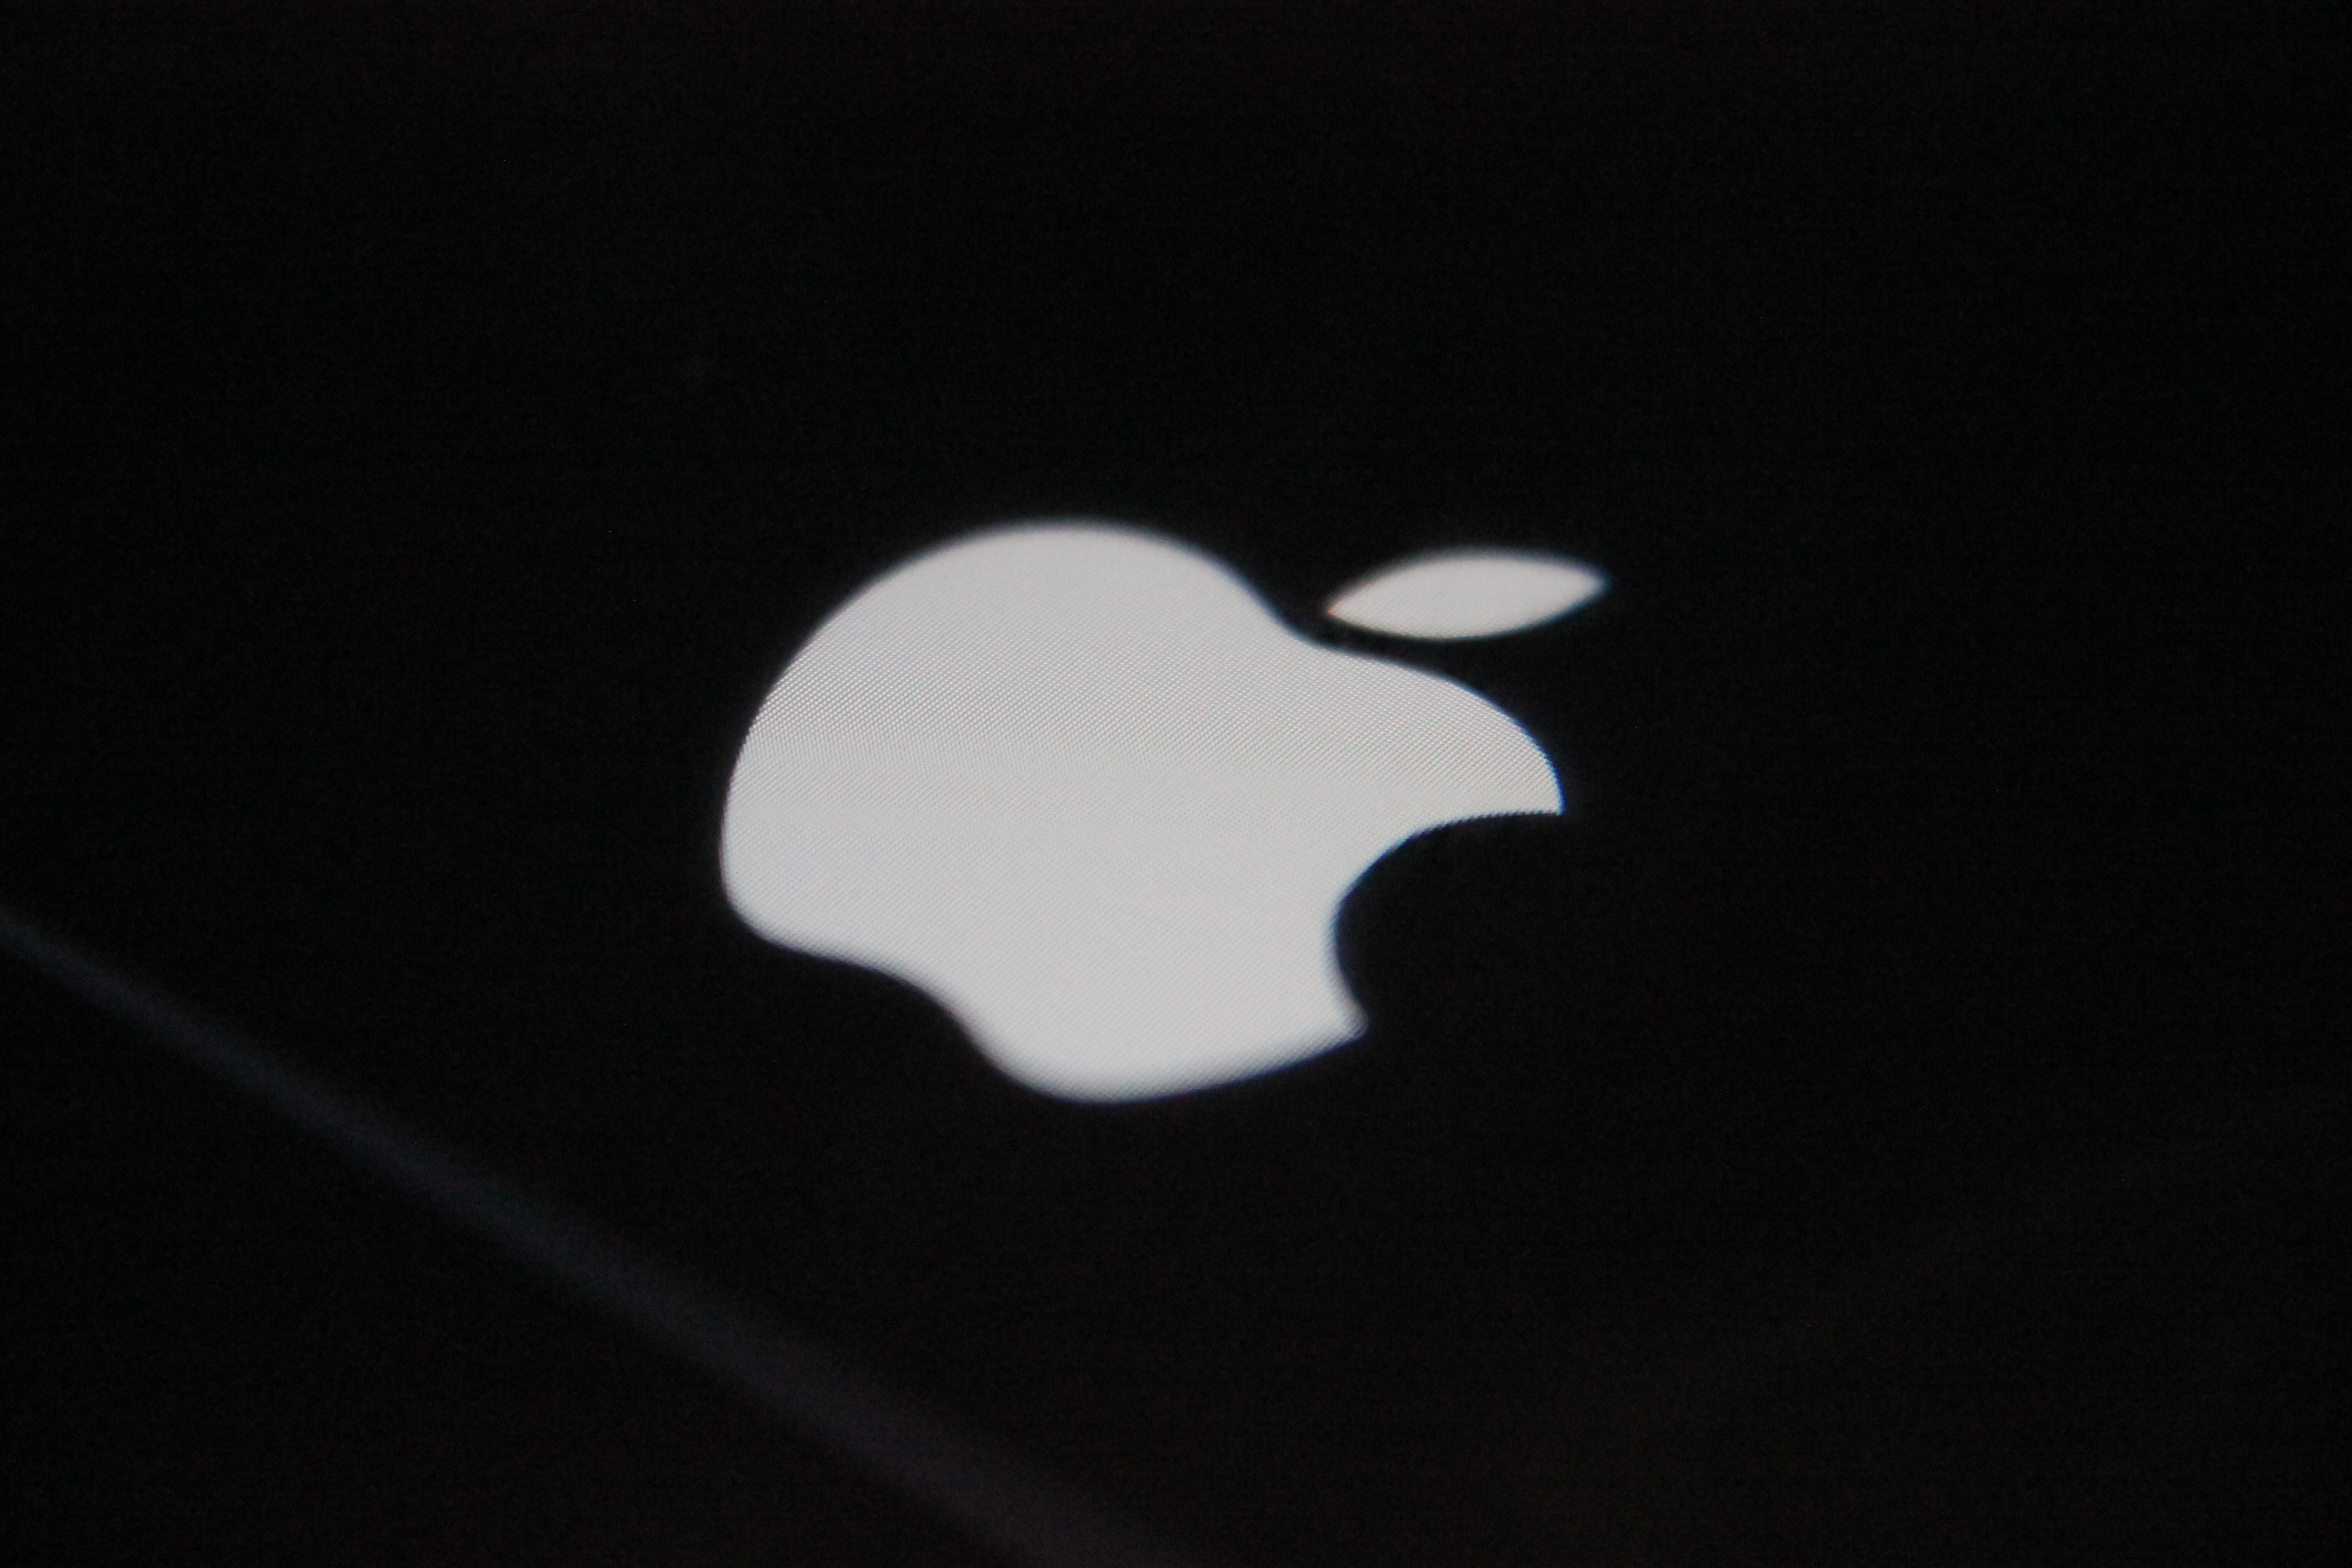
black, white, light, darkness, organ, lighting, circle, shape, shadow